2021 San Jose shooting

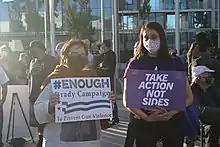
Protesters at the May 26 vigil

At 6:33 a.m. the San Jose Fire Department received a call to respond to the VTA facility, though the first caller did not mention anything about an active shooter incident, according to dispatch audio. A minute later, Santa Clara County authorities received 9-1-1 calls about shots being fired at the VTA facility. Sheriff's deputies and city police officers responded from their nearby offices. When they arrived at 6:35 a.m., they found multiple people shot.